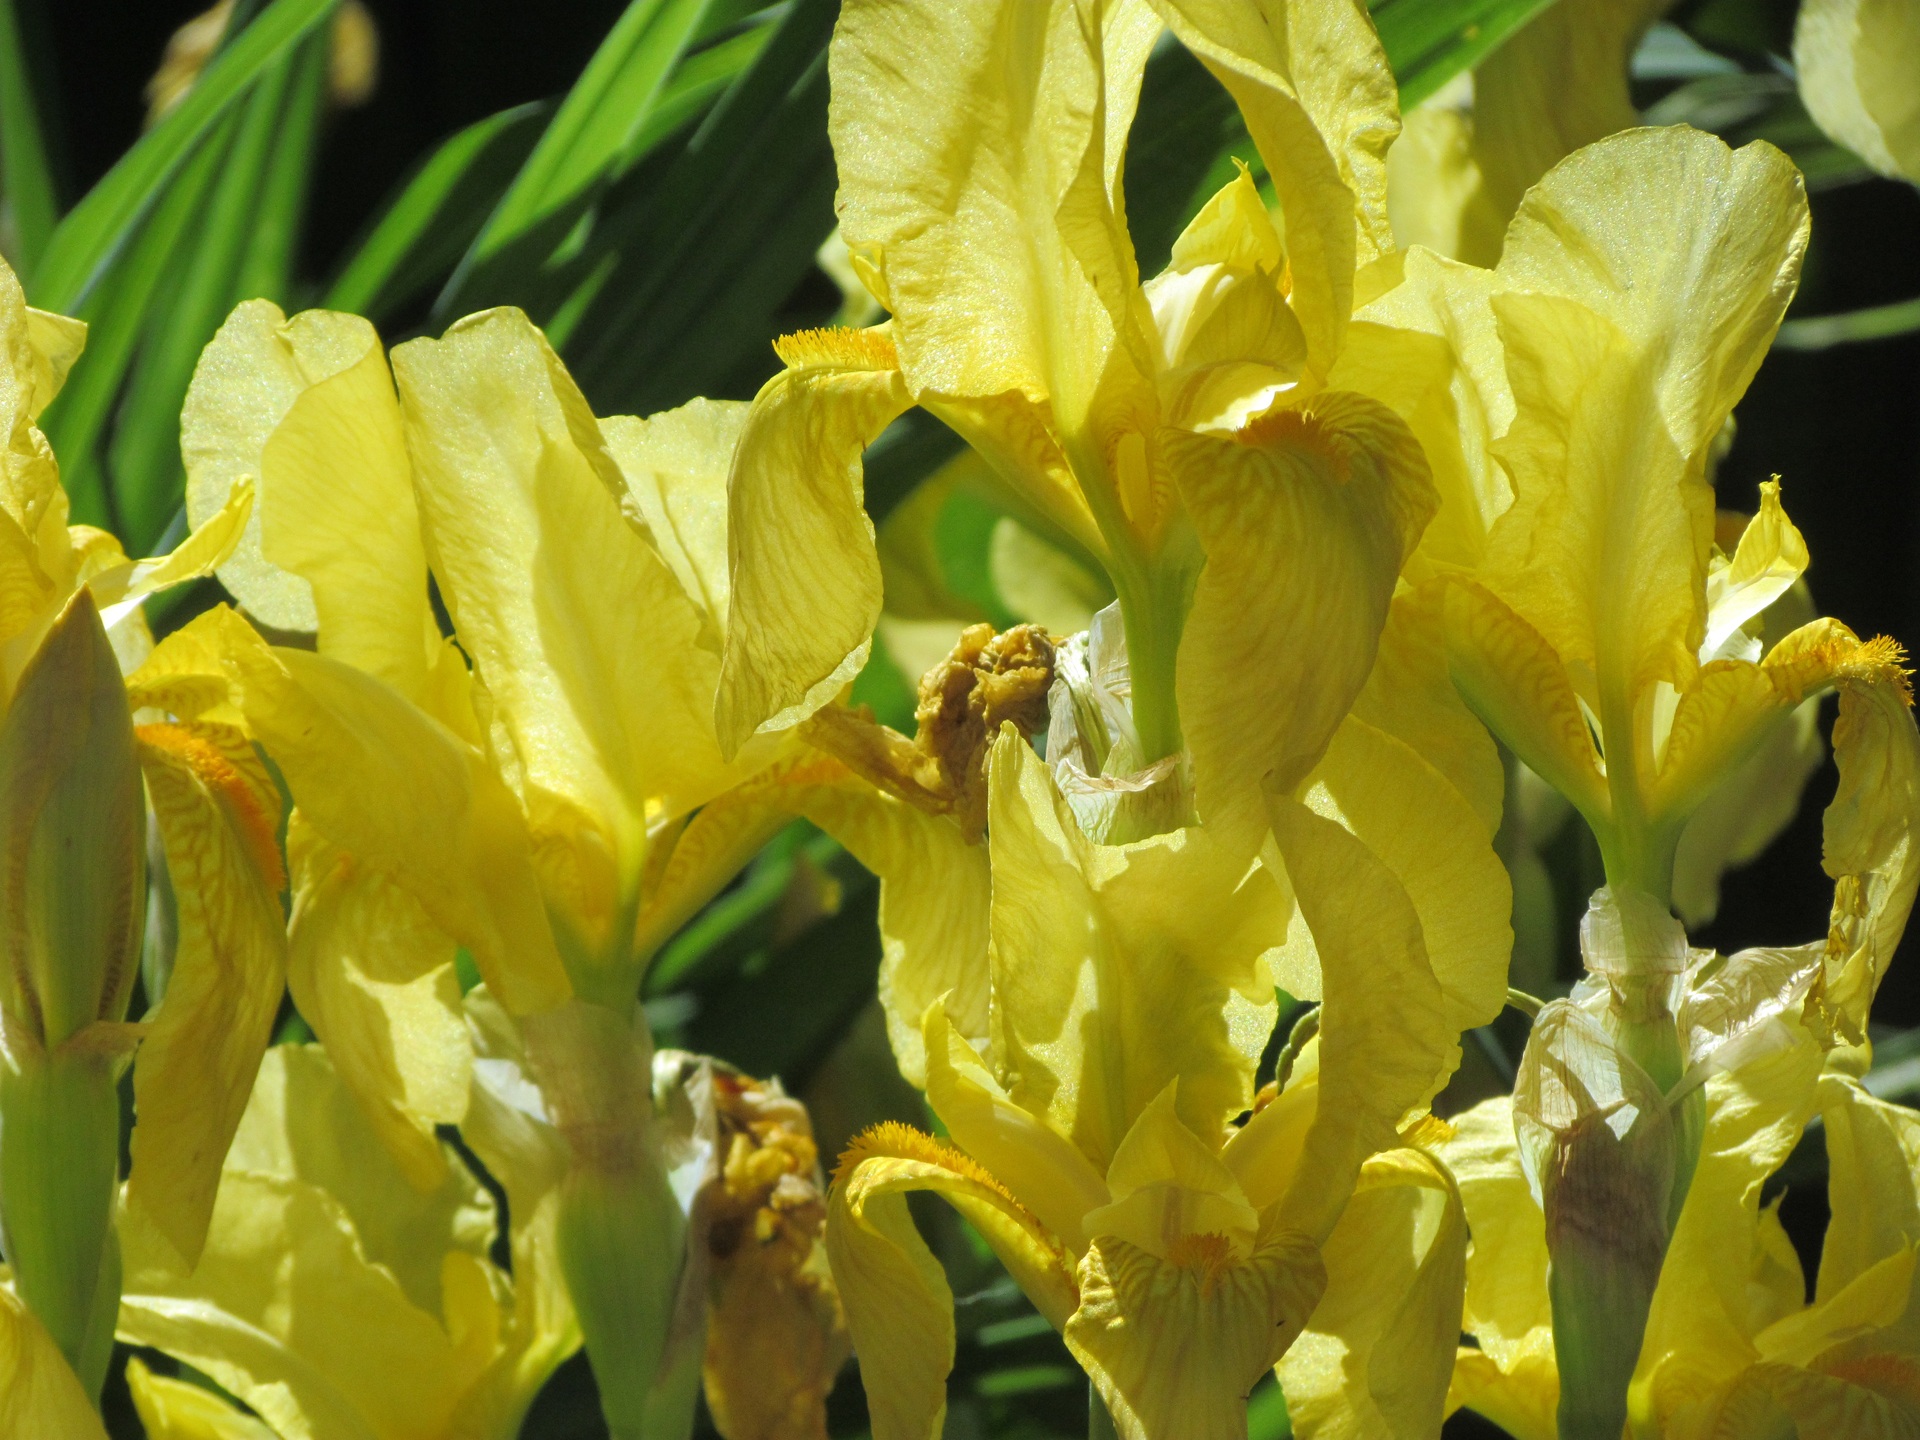
blossom, plant, flower, bloom, spring, botany, yellow, garden, flora, flowers, hybrid, dutch, iris, shrub, delicate, macro photography, flowering plant, canna lily, woody plant, land plant, canna family, iris family